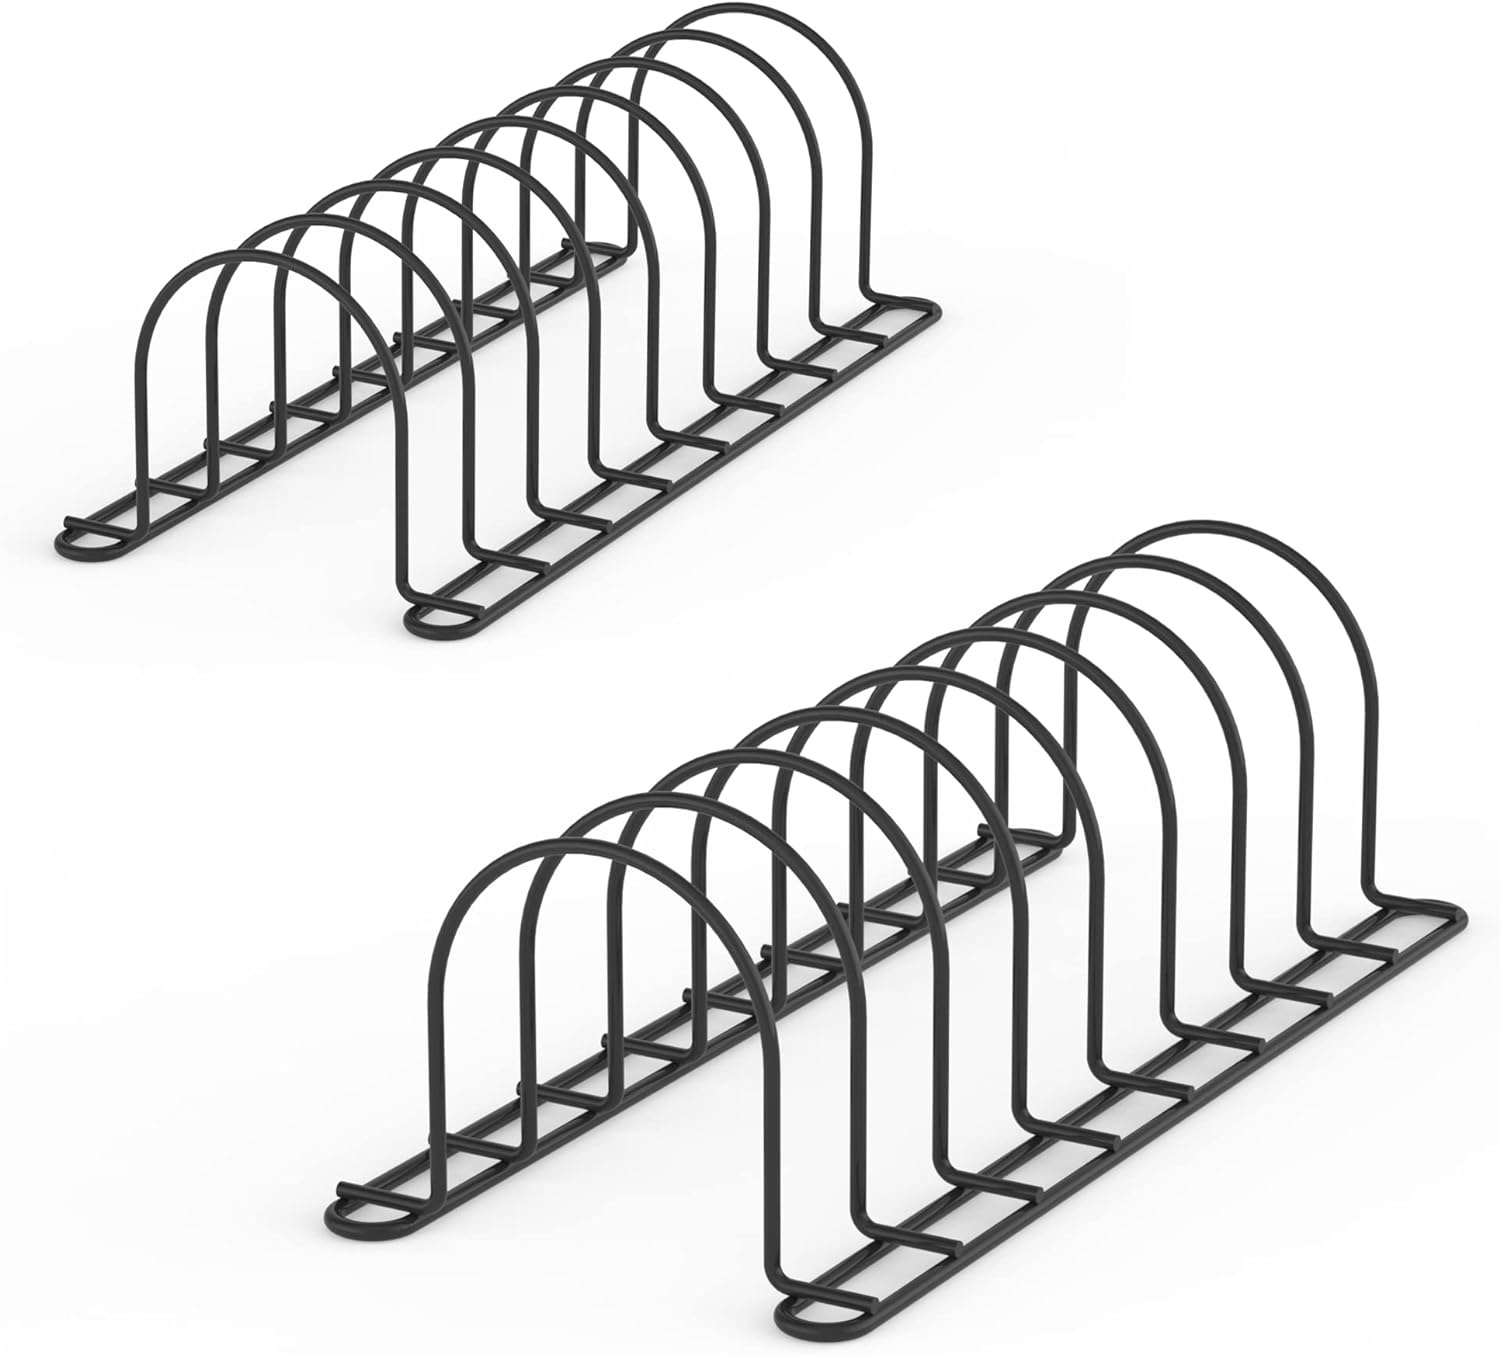
JAQ Pot Lids Holder, 13.5" Metal Kitchenware Dividers Organizer Rack for Plates, Pans, Sheet Pan, Baking Sheets,Office Documents in Kitchen Cabinets Shelf Countertop Pantry (2-pack, Black)
Brand: JAQ-BuyNow
Overview Material : Metal Color : Black/2 Pack Special Feature : Portable Product Dimensions : 5.91"D x 13.58"W x 4.33"H Shelf Type : Tiered Shelf About this item √ 【Keep your cabinets well-organized 】The plate rack can store your pots lid,cutting board, cookie sheets , pans , bakeware , file folders,reusable bags and bee wraps orderly √ 【Dimensions】The dimension of the pan rack is 13.58" (34.5cm) X 5.91"(15cm) X 4.33"(11cm). 8 slots ( 1.57 " / 4cm) available √ 【8 Dividers】Help you to separate lids, pans, dishes, cutting boards, cookbooks and more √ [Solid Construction] The metal powder-coated pot cover frame is rust-proof and durable, and there is no need to worry about the service life. √ 【Widely used in any places 】You can use the cookware rack in cabinet, stove drawer, shelf , countertop ,office table etc √ 【QUALITY ASSURANCE】We provide 1- year warranty. If you are not satisified with pots and pans lid holder , please feel free to contact with us and we won't let you suffer any loss
Category: Home & Garden > Kitchen & Dining > Kitchen Tools & Utensils > Kitchen Organizers > Pot Racks